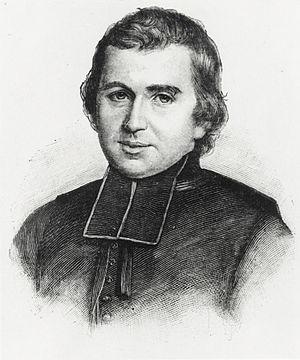
François d'Assise Caret (14 juillet 1802–1844). Pionnier du catholicisme en Polynésie, ce missionnaire de la Congrégation des Sacrés Cœurs évangélisa les Gambier, avec le père Laval de 1834 -1836 . L’hostilité déclarée de Pritchard l’empêcha de s’installer à Tahiti en 1836 et 1841. Il finit, grâce à du Bouzet, à obtenir en 1842 un terrain pour la mission catholique. Mais la guerre franco tahitienne retarda son installation et il mourût aux Gambier où il était retourné.
François Toussaint d'Assise Caret, est un missionnaire catholique français de la Congrégation de Picpus. Il est préfet apostolique de l'Océanie du Sud.